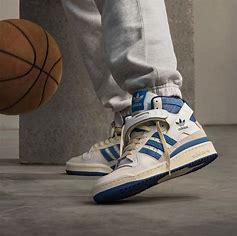
Brand: Adidas
Model: Forum Mid